Axel Munthe

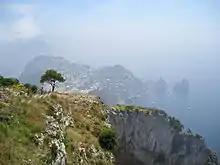
Anacapri, 2004

Axel Munthe was born in Oskarshamn, Sweden, his family's home. His family was originally of Flemish descent, and settled in Sweden during the 16th century.